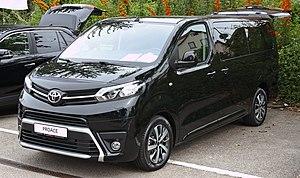
Les Citroën SpaceTourer, Peugeot Traveller, Opel Zafira Life et Toyota ProAce II sont des versions passagers des véhicules utilitaires légers produits par PSA-Toyota à partir de 2016 et Opel à partir de 2019. Ils se nomment respectivement Citroën Jumpy III, Peugeot Expert III et Opel Vivaro C en véhicules utilitaires, comme leurs prédécesseurs.